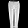
Label: Trouser